SS Prinz Adalbert

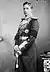
Prince Adalbert of Prussia

Between 1901 and 1903, HAPAG had seven new cargo liners built, each named after a prince of the House of Hohenzollern. Two were twin-screw ships, built by Bremer Vulkan Schiffbau & Machinenfabrik in Bremen-Vegesack. "" was launched in 21 August 1902 and completed on 12 January 1903. Her sister ship was launched on 15 December 1902 and completed in 14 June 1903.